IPAQ

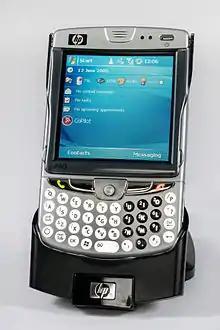
HP iPAQ HW910 PDA

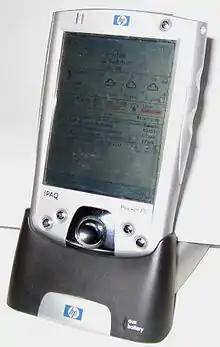
Modified Hewlett-Packard iPAQ 2210

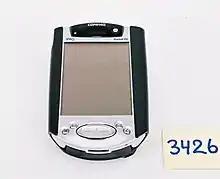
Compaq iPAQ 3800 series model

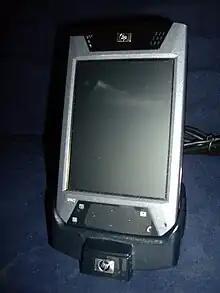
Hewlett-Packard iPAQ 4700

The iPAQ is a discontinued line of Pocket PC devices produced from 2000 until 2010. It was first unveiled by Compaq in April 2000. iPAQ included PDA-devices, smartphones and GPS-navigators. A substantial number of devices were outsourced from Taiwanese HTC corporation.